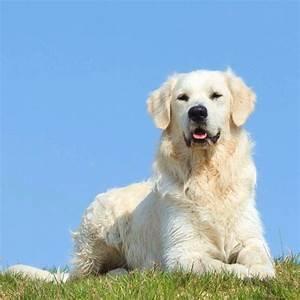
dog